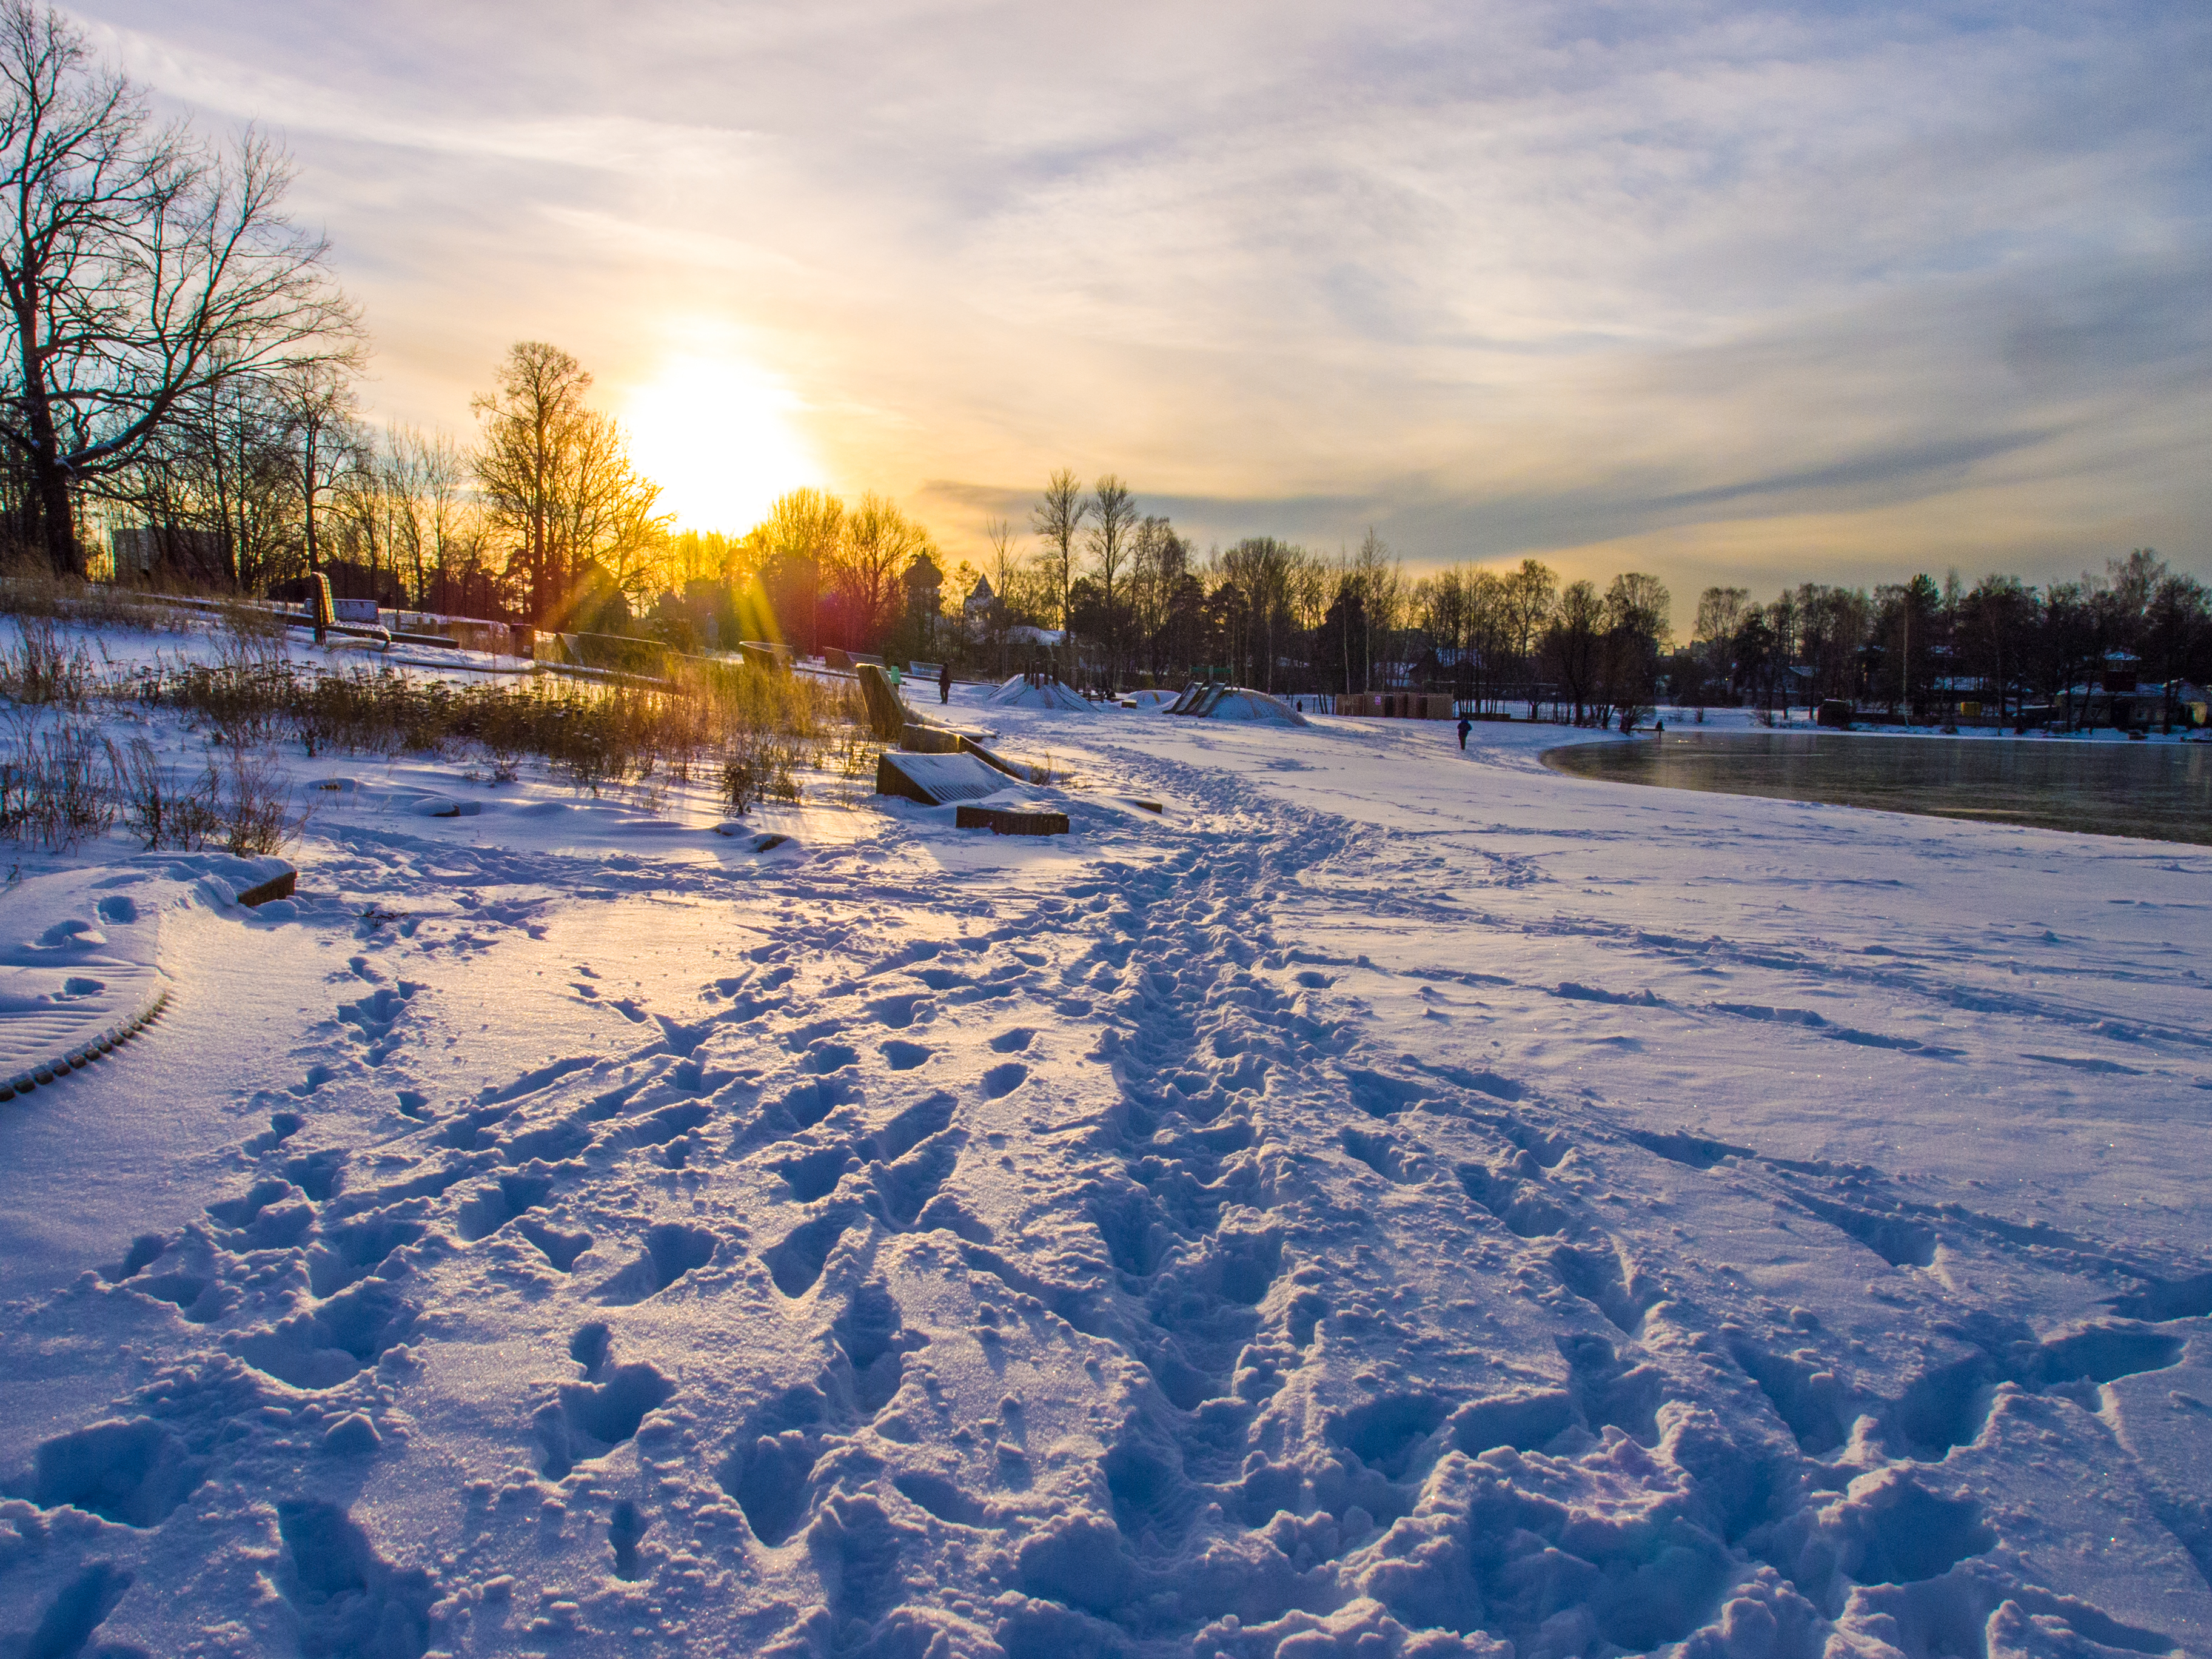
images, cloud, sky, atmosphere, snow, daytime, light, plant, blue, tree, natural landscape, branch, sunlight, landscape, horizon, freezing, slope, geological phenomenon, winter, calm, twig, water, evening, electric blue, dusk, wilderness, grass, frost, meteorological phenomenon, cumulus, wood, sunset, sunrise, reflection, recreation, ocean, forest, astronomical object, lens flare, shadow